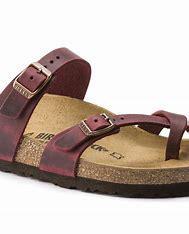
Brand: Birkenstock
Model: 100